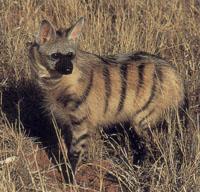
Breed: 211-n000025-African_hunting_dog